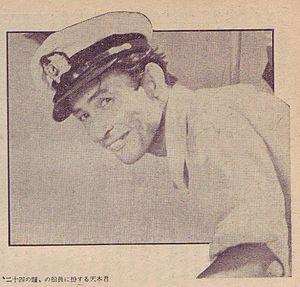
Hideyo Amamoto est un prolifique acteur japonais originaire de l'arrondissement de Wakamatsu, Kitakyūshū.